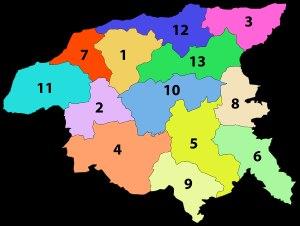
La wilaya de Chlef est composée de treize daïras, chacune comprenant plusieurs communes, pour un total de vingt-huit communes.